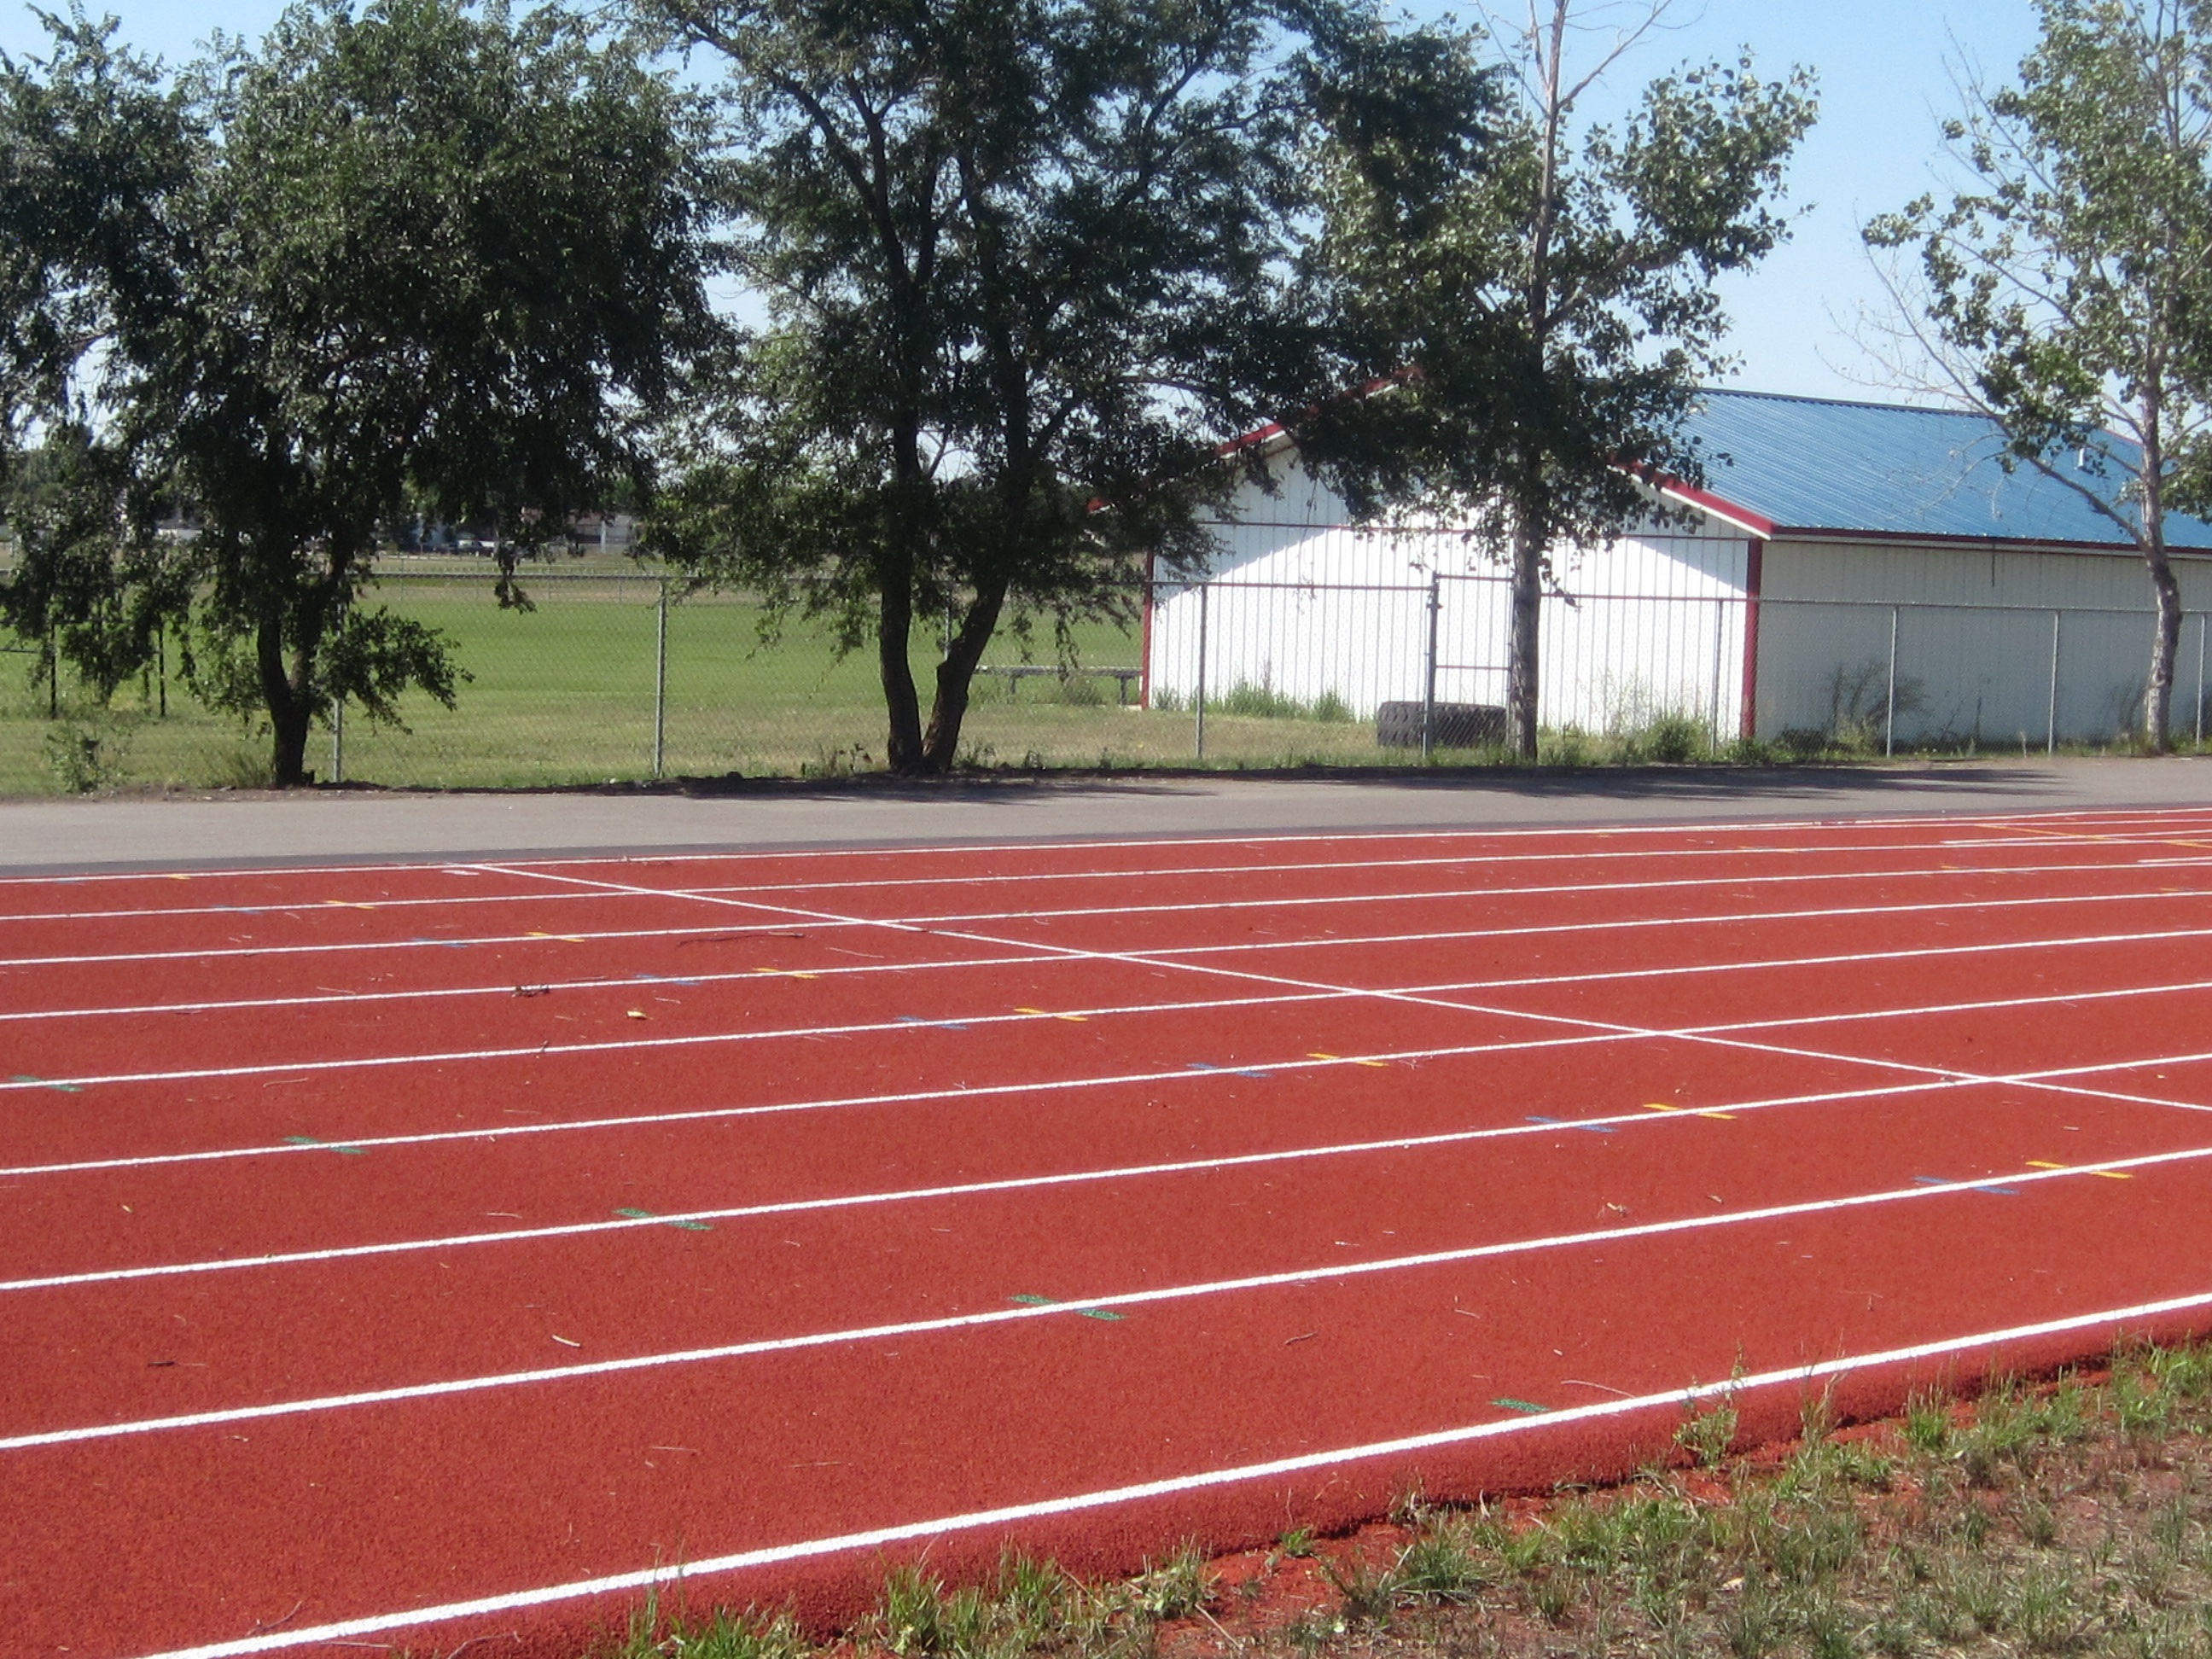
landscape, structure, track, baseball field, race, sports, athletics, sprint, estevan, sport venue